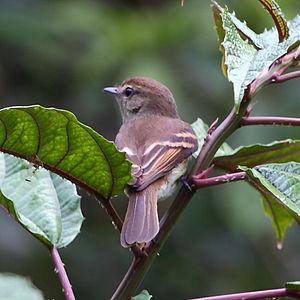
Lathrotriccus est un genre de passereaux d'Amérique du Sud nommés moucherolle. Ils ressemblent beaucoup aux Empidonax.